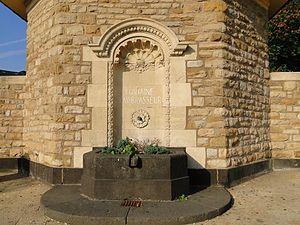
La fontaine au décor richement sculptée est dédiée au souvenir du député et conseiller communal socialiste François Xavier Brasseur (1865-1912) qui s'était au début du 20e siècle prononcé fermement pour la création du Lycée de jeunes filles (aujourd’hui Lycée Robert-Schuman). La fontaine a été construite à la même époque que le lycée (1922-1926) par Nicolas Petit d'après un modèle du sculpteur Jean-Baptiste Wercollier. Elle fut inaugurée le 15 août 1926.